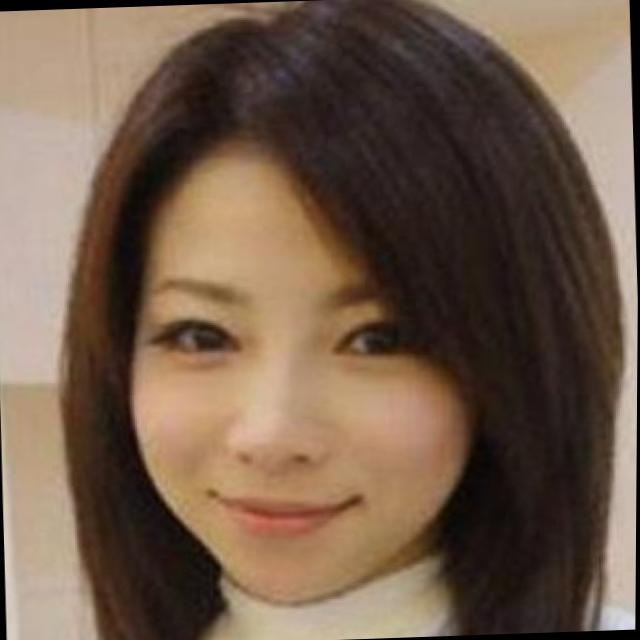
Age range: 21-44